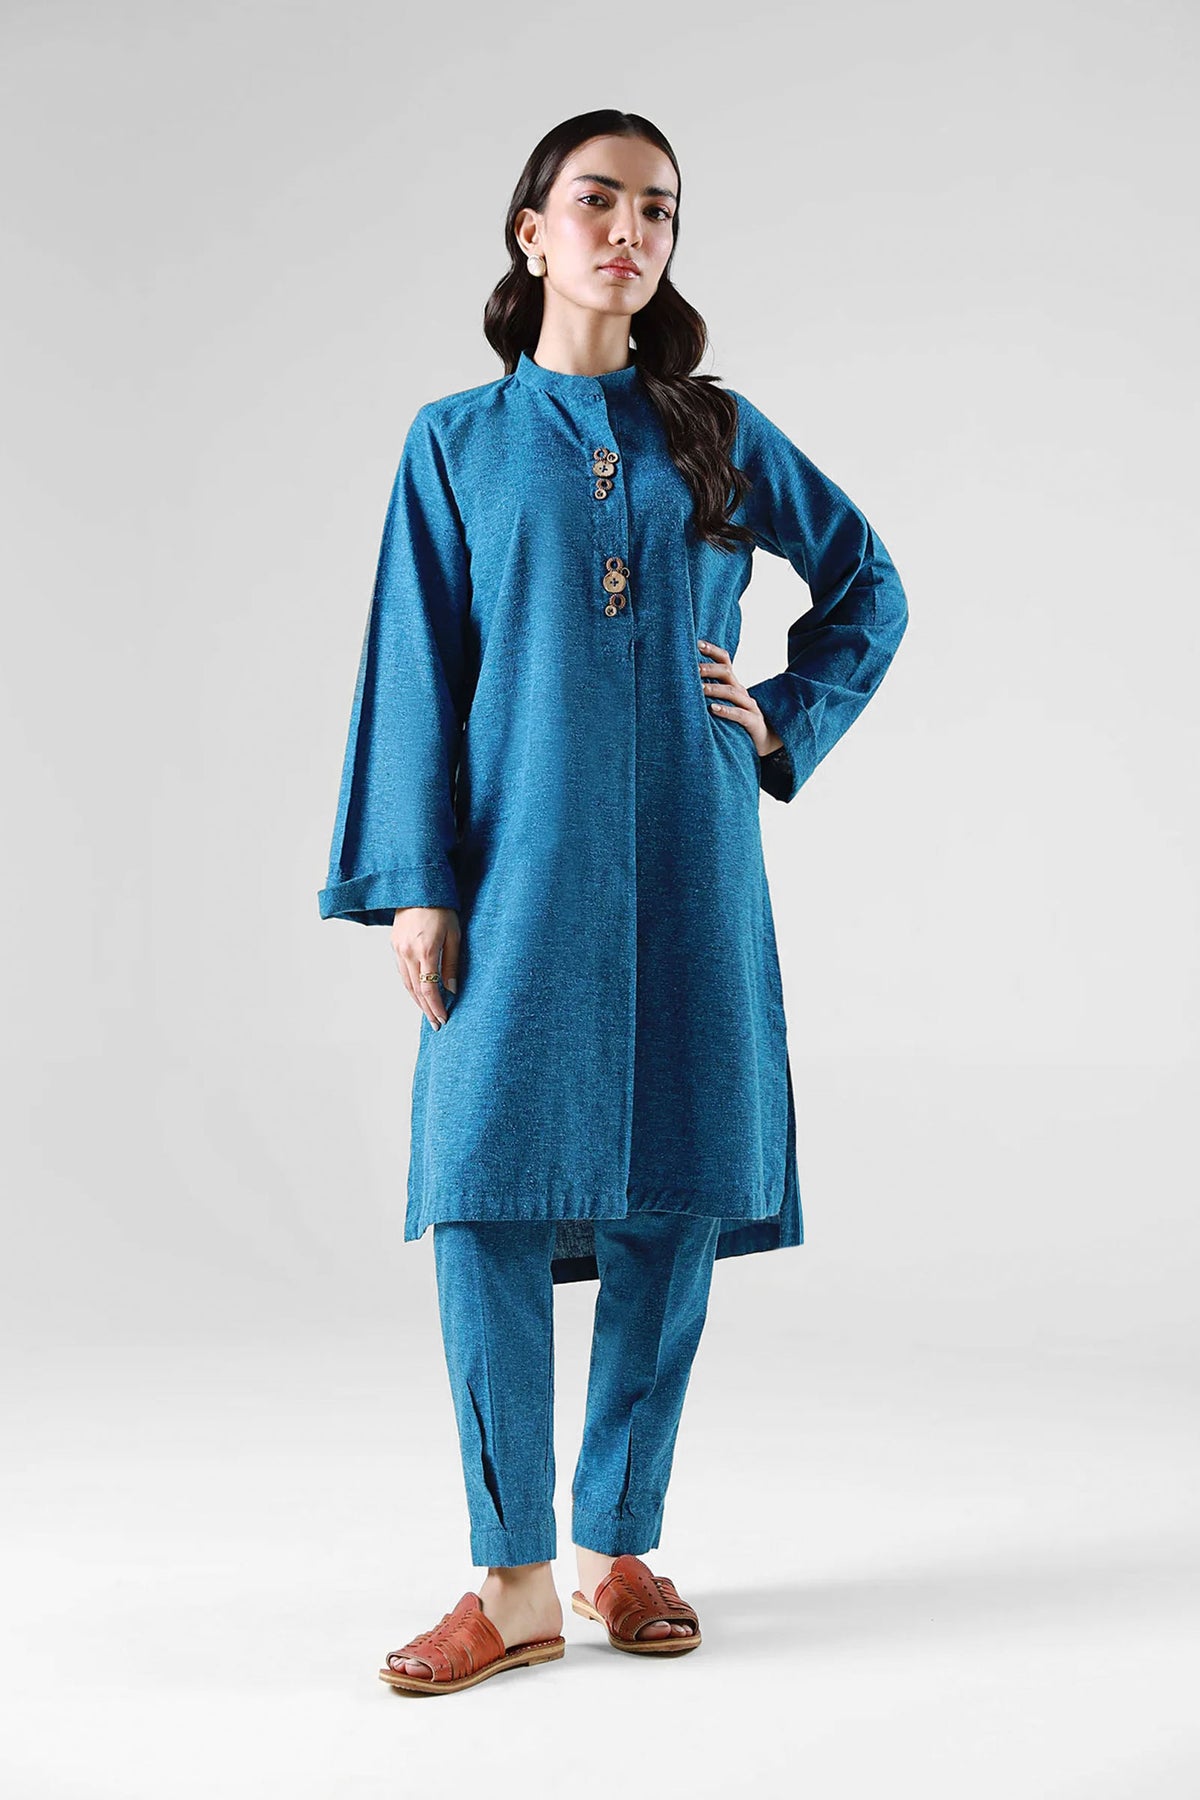
teal kurta tunic dress